Indústrias Reunidas Fábricas Matarazzo

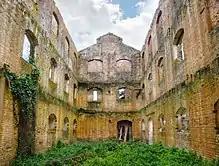
Ruins of an IRFM factory in Iguape

Francesco Matarazzo arrived in Brazil in 1881, fleeing a serious economic crisis in Italy. He brought with him a ton of lard, his only capital to start a business. However, in an accident, all his stock ended up at the bottom of the sea. Then he gathered resources and in 1883 he established the "Casa Matarazzo" in Sorocaba, a warehouse that sold basic goods, which can be considered his first business. There he extracted lard for sale. He then began to travel through cities on the back of a mule, buying pigs and selling lard, an essential culinary item at the time.